Bartolomeo Coriolano

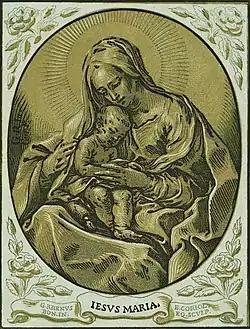
Chiaroscuro woodcut of the Virgin and Child by Bartolommeo Coriolano, between 1630 and 1655. Digitally restored.

Bartolommeo Coriolano (1590 or 1599–1676, pronunciation ko-ree-o-lă'no and sometimes spelled Coriolanus) was an Italian printmaker during the Baroque period, mainly in colour woodcuts. His father, Cristoforo Coriolano, and brother, Giovanni Battista Coriolano were also woodcut printmakers, although there is some doubt over the actual relationship between Cristoforo and Bartolommeo Coriolano. Coriolano had a daughter, Teresa Maria Coriolano, who later became a painter and engraver.